Taylor Glacier

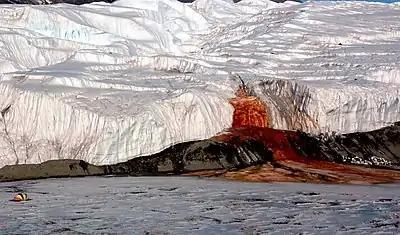
Blood Falls, 2006

An elliptical ice dome, long ESE-WNW and wide, rising to , centered about west-northwest of Mount Crean, Lashly Mountains.